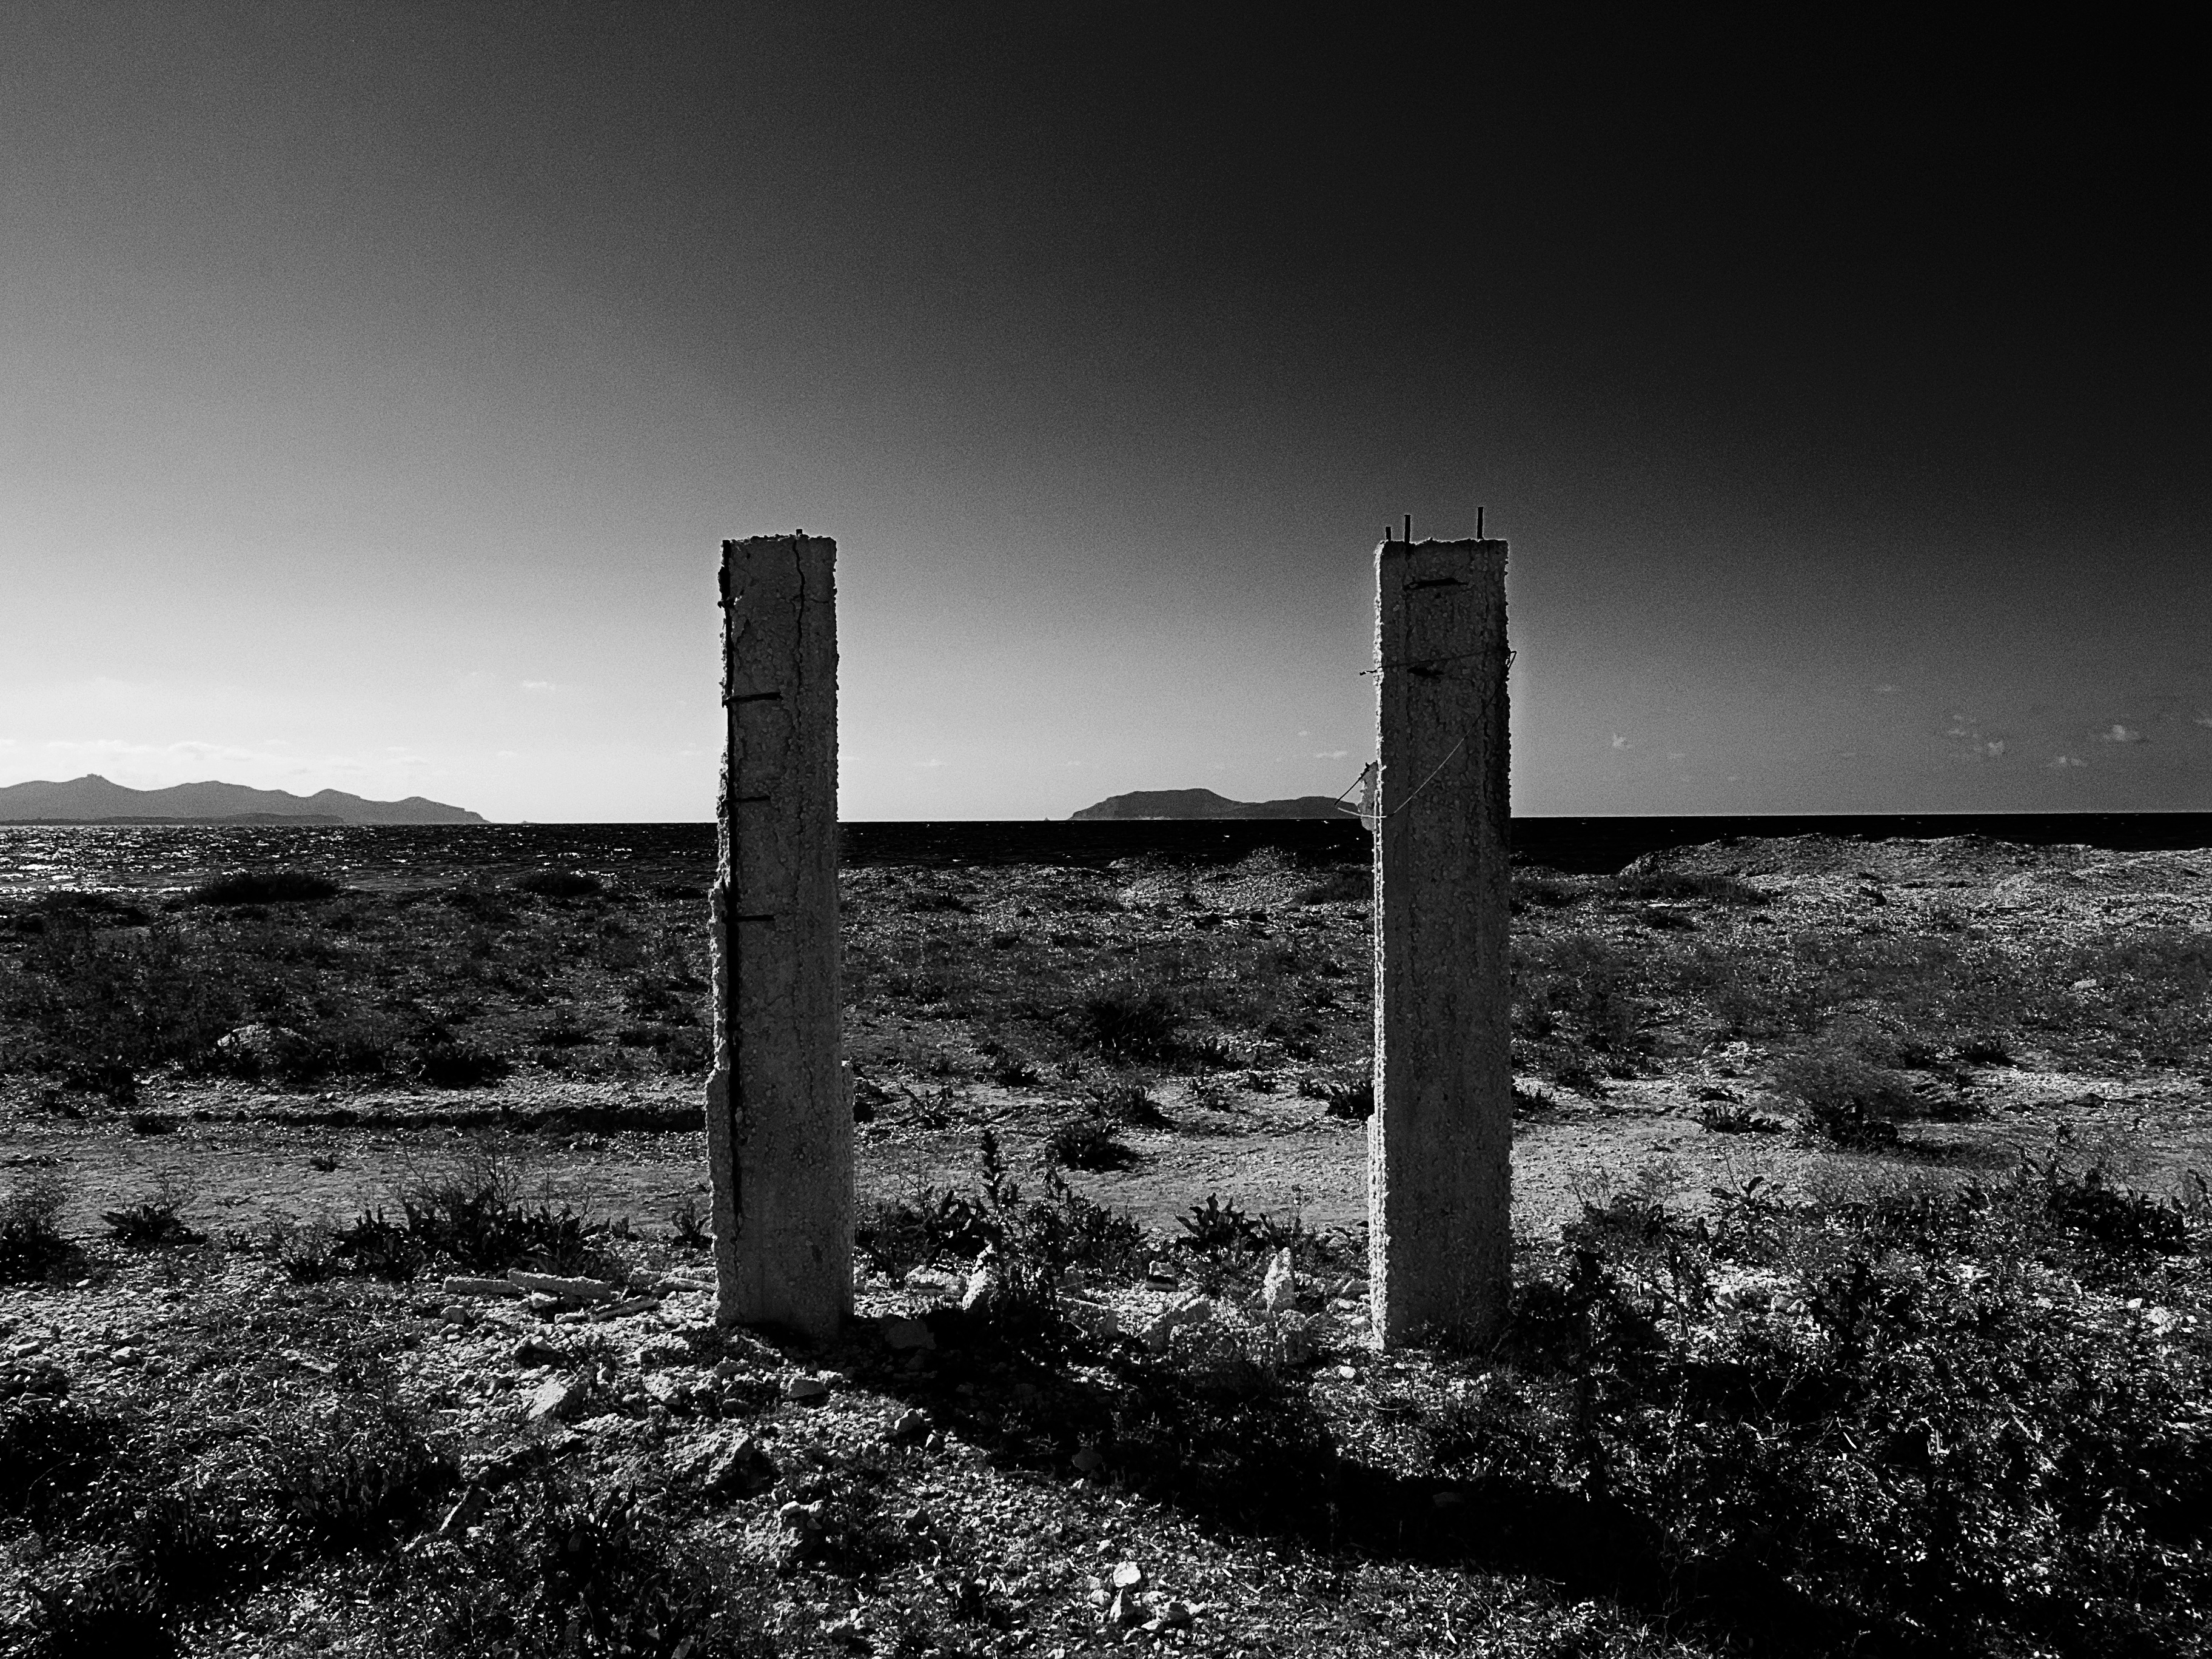
sea, rock, horizon, light, cloud, black and white, sky, white, night, photography, darkness, black, monochrome, ruins, monolith, monochrome photography, ancient history